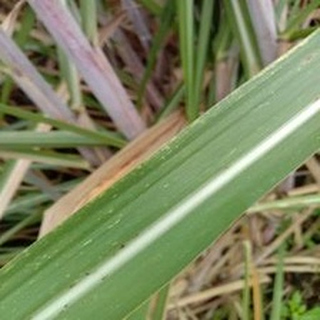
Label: sugarcane_mosaic